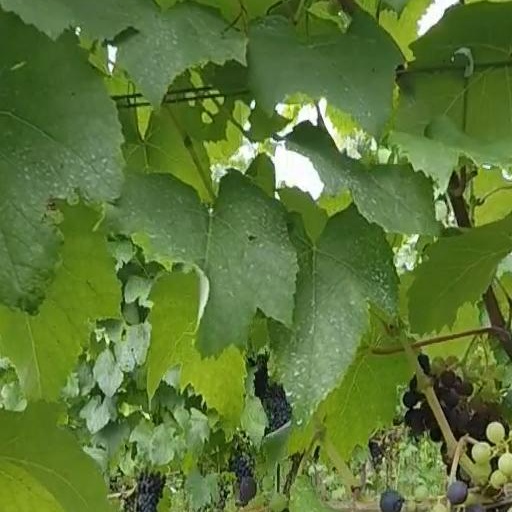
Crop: grape